Hawker Hunter in service with Swiss Air Force

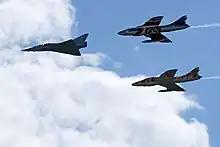
Hunters and Mirage flying in close formation

To supplement the Hunter's interception capabilities, Switzerland purchased a surface-to-air missile (SAM) defence system from the United Kingdom, closely based on the Bristol Bloodhound II. High-altitude air defence was maintained by these SAM batteries and Dassault Mirage III fighters, while medium-to-lower altitudes were patrolled by the Hunters.